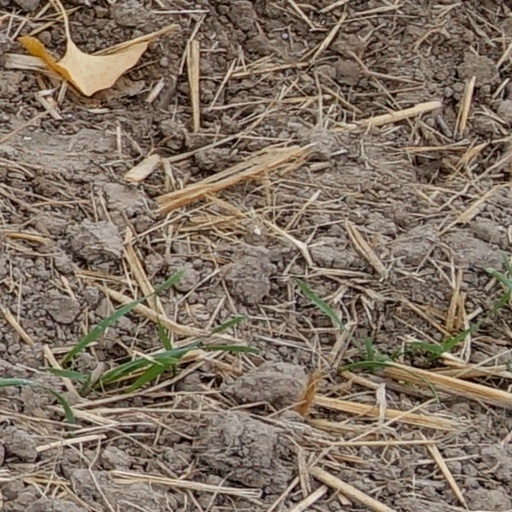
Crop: wheat